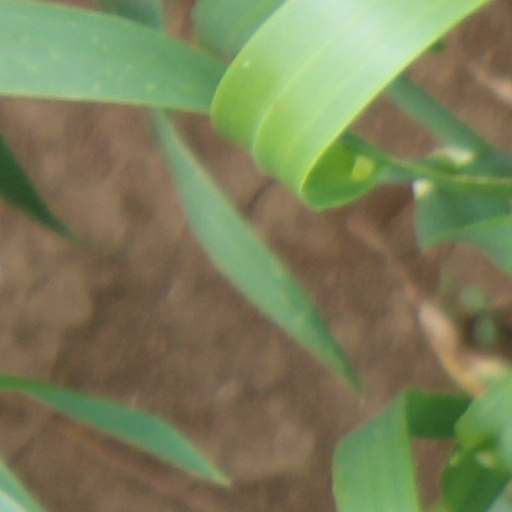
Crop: wheat